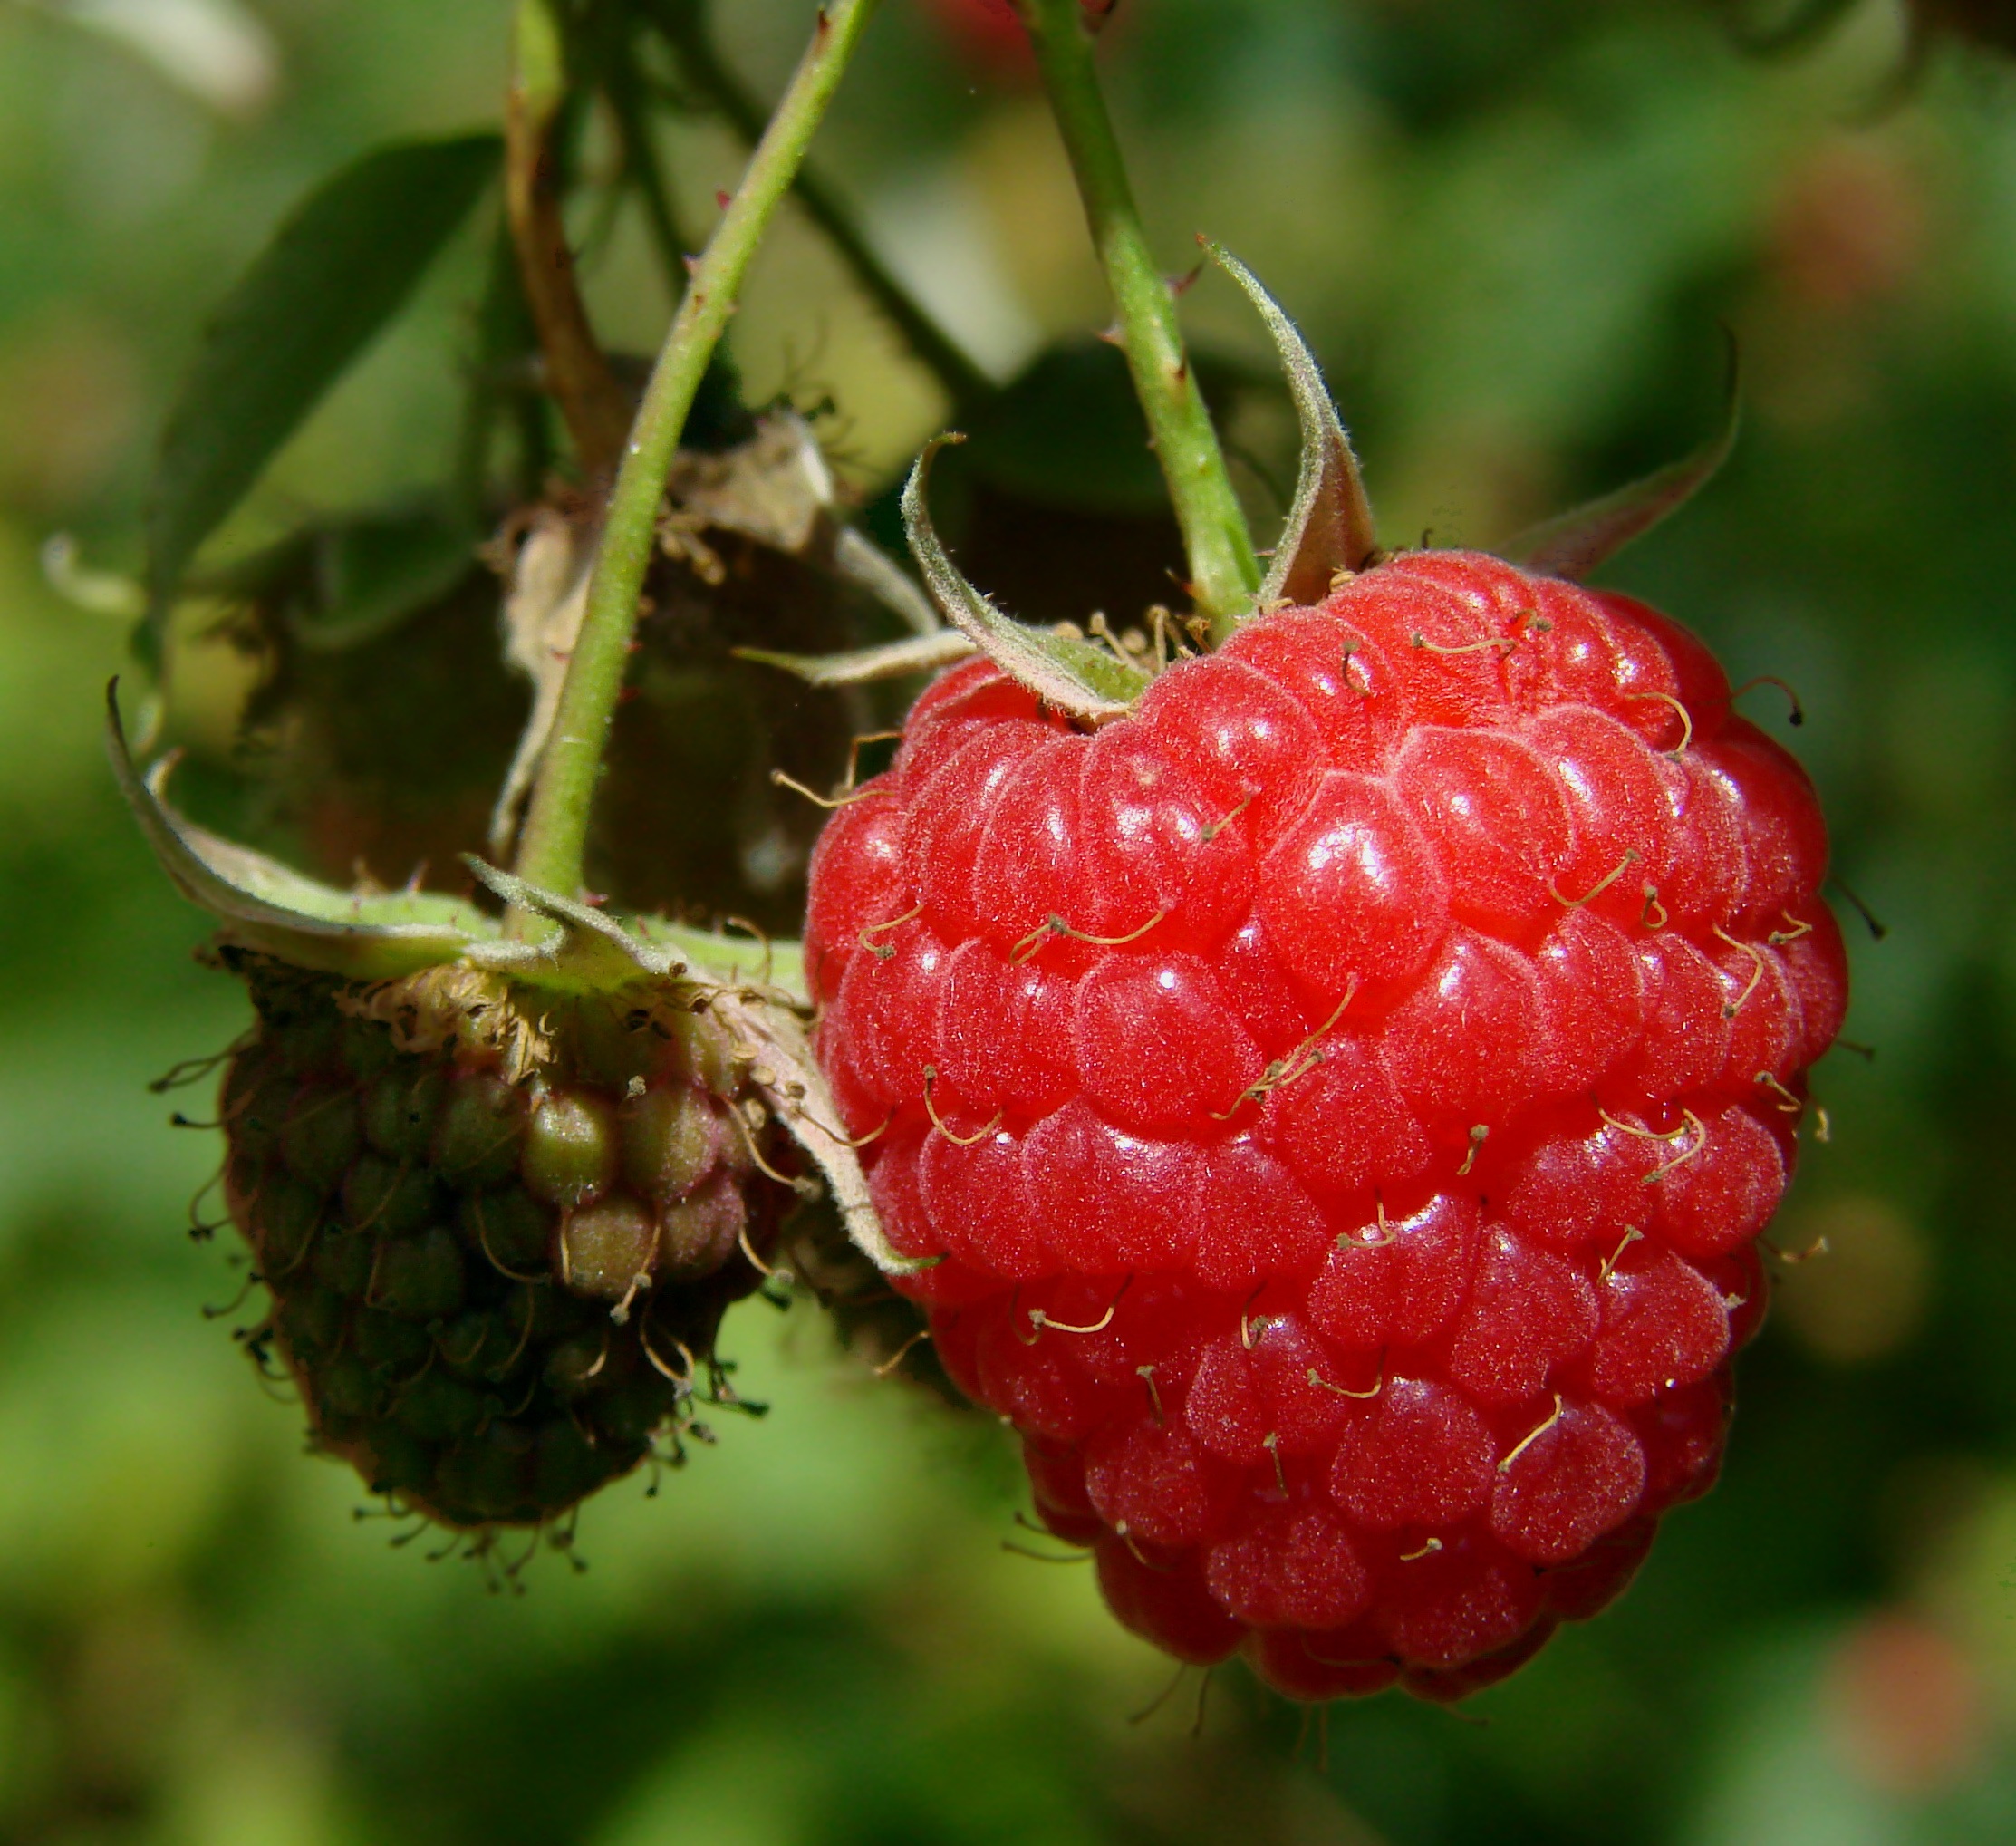
nature, plant, raspberry, fruit, berry, sweet, flower, summer, food, red, produce, macro, fresh, healthy, blackberry, close up, berries, shrub, strawberries, flowering plant, land plant, loganberry, wine raspberry